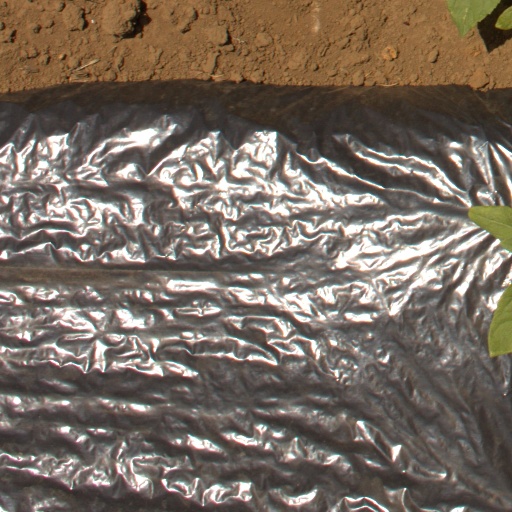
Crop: Jerusalem artichoke